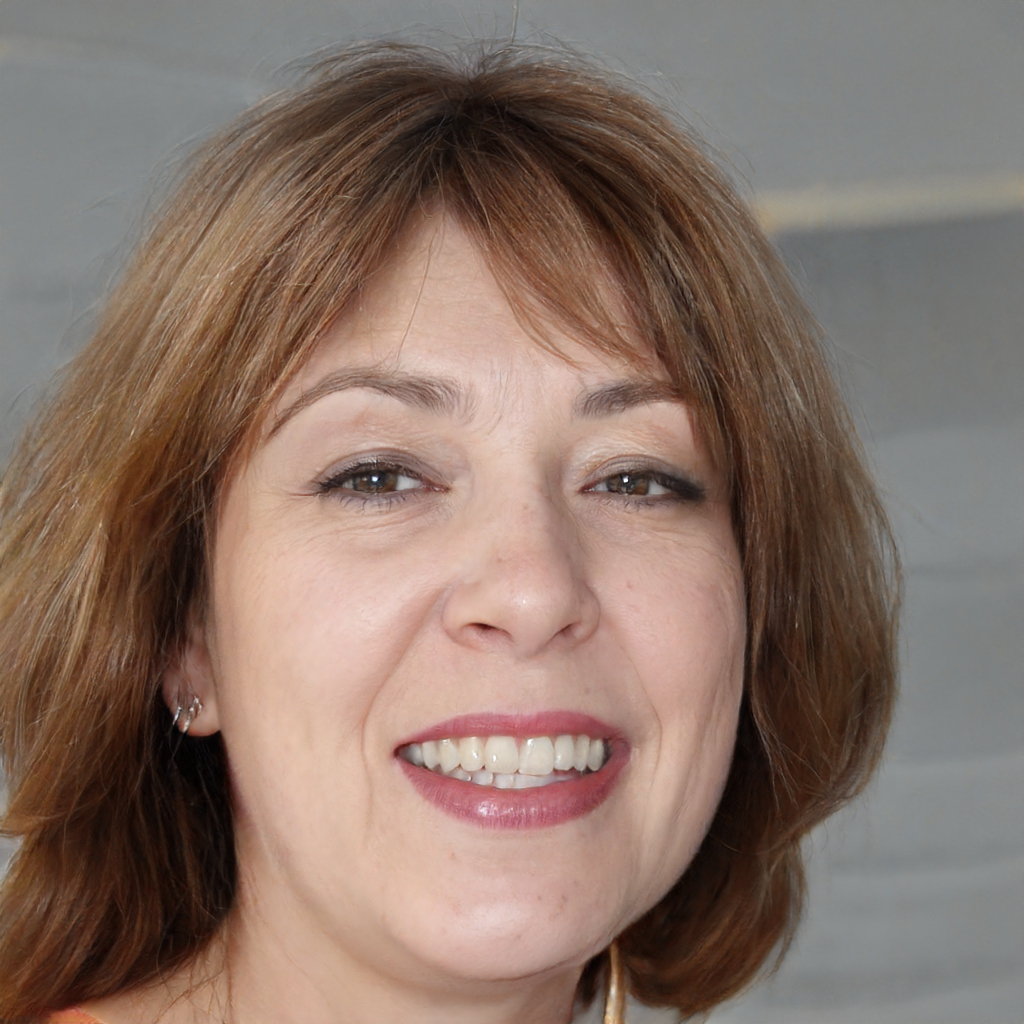
Gender: Female